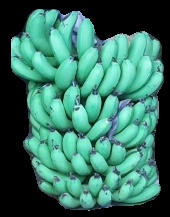
Variety: pachbale
Grade: grade1